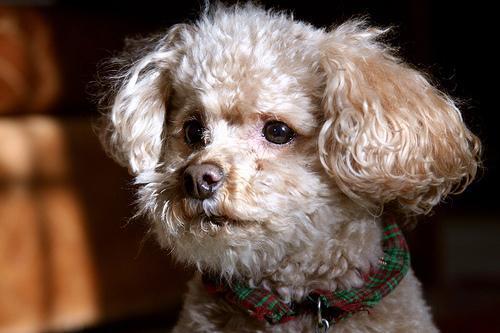
toy_poodle